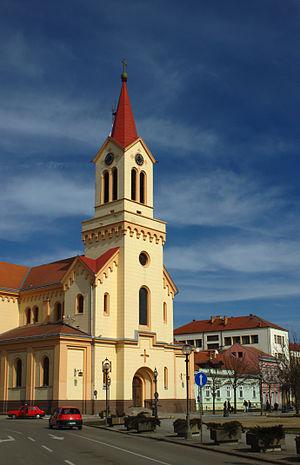
Le diocèse de Zrenjanin est un diocèse catholique de rite romain ; il est situé en Serbie. Son siège est situé à Zrenjanin, dans la province de Voïvodine. Il est actuellement administré par l'évêque László Német.